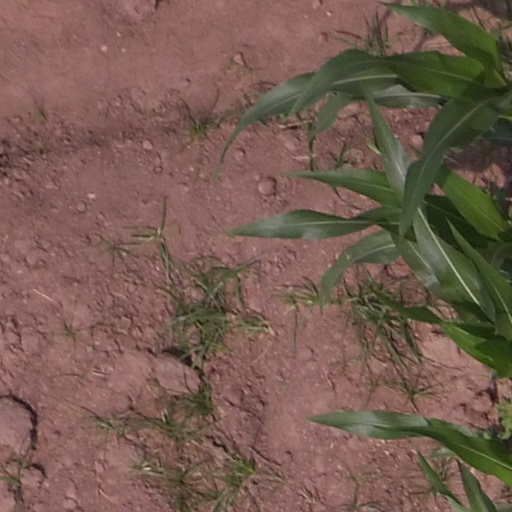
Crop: maize; corn